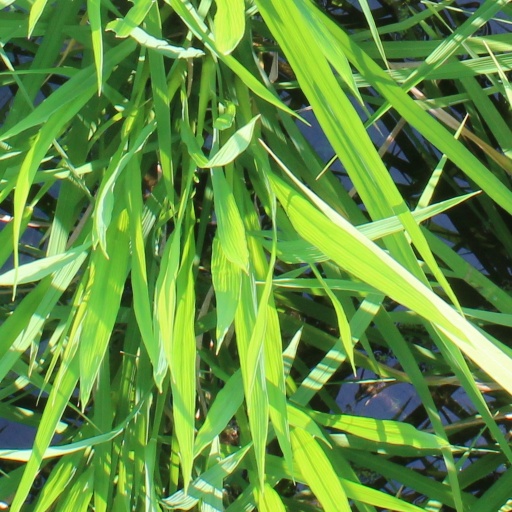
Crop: rice